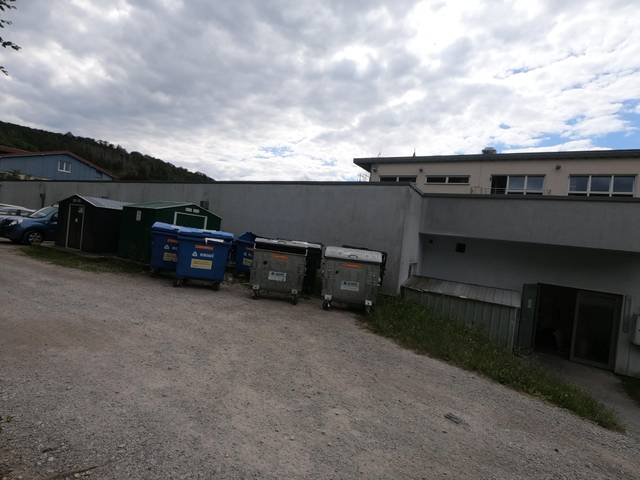
Region: Germany
Coordinates: 51.821, 10.758